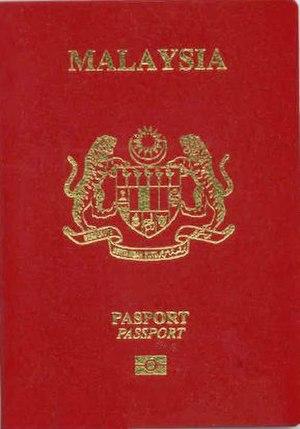
Le passeport malaisien est un document de voyage international délivré aux ressortissants malaisiens, et qui peut aussi servir de preuve de la citoyenneté malaisienne.
Un passeport est un document de circulation délivré par le gouvernement d'un État à ses citoyens, pièce d'identité permettant à son porteur de voyager à l'étranger. Toute personne sollicitant l'entrée dans un pays autre que le sien, comme touriste, étudiant ou travailleur, doit remplir certaines formalités et solliciter une autorisation. Pour franchir une frontière le passeport est généralement requis, pouvant être couplé à un visa.
Les passeports dont le nom est indiqué en italique sont émis par des États non reconnus internationalement.